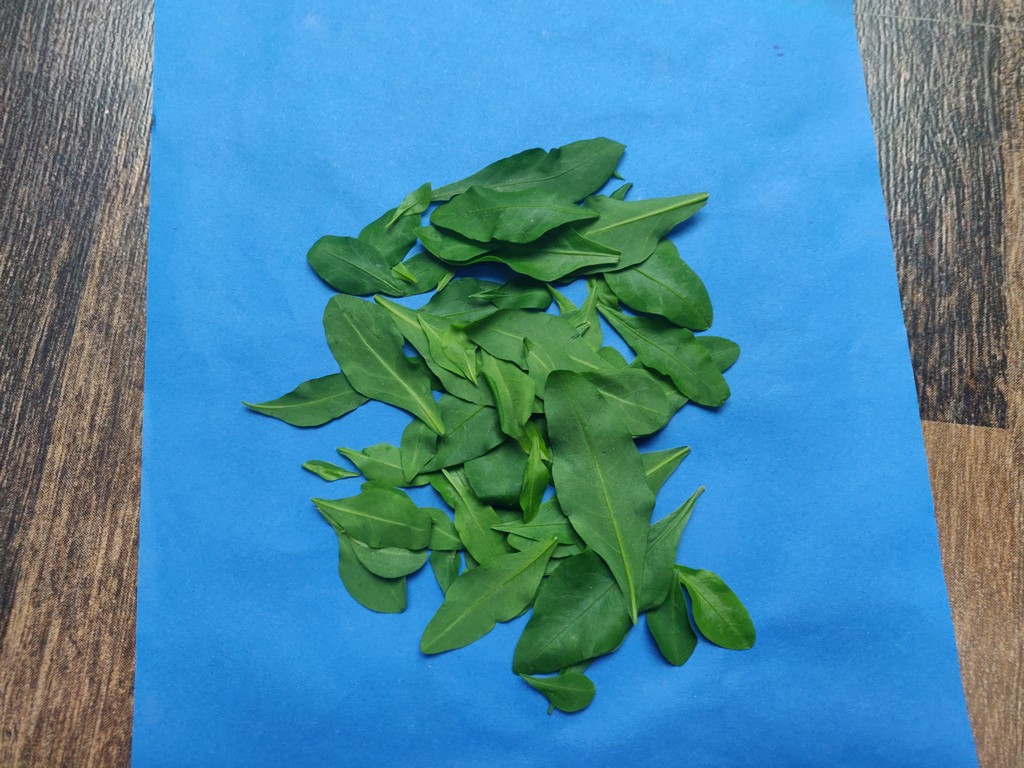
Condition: Healthy
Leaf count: multiple
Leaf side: unknown